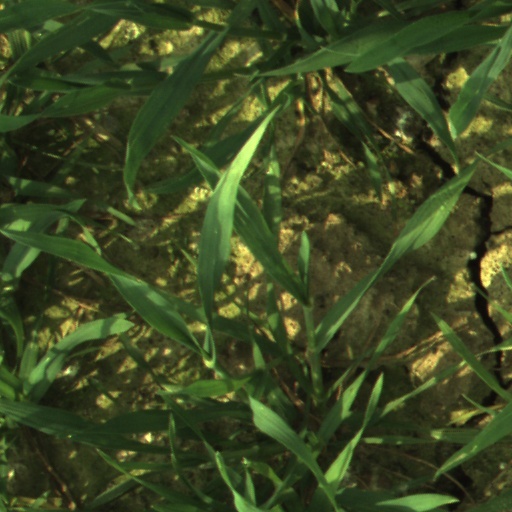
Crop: wheat